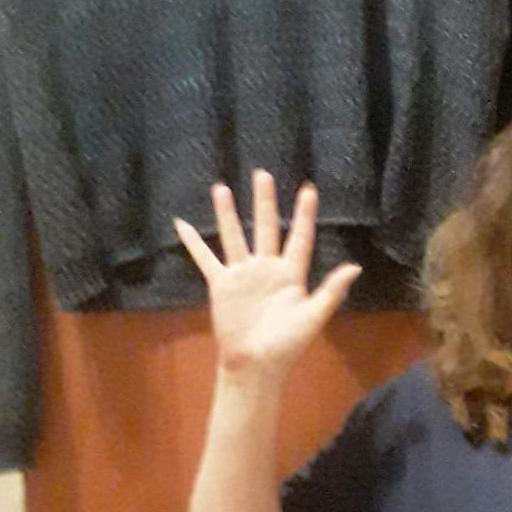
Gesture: palm